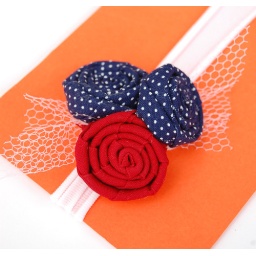
Rosette Headband or clip in red white and blue